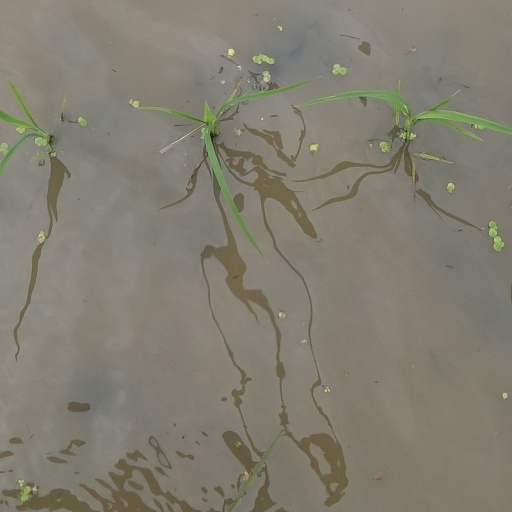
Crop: rice